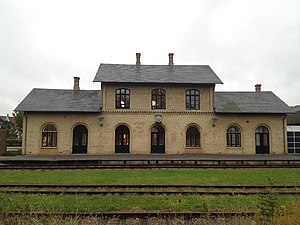
N.P.C. Holsøe / Værker / Jernbanestationer og -anlæg
Aabenraa Banegård
Niels Peder Christian Holsøe var en dansk arkitekt. Han var fader til malerne Carl og Niels Holsøe og farbroder til arkitekten Poul Holsøe.